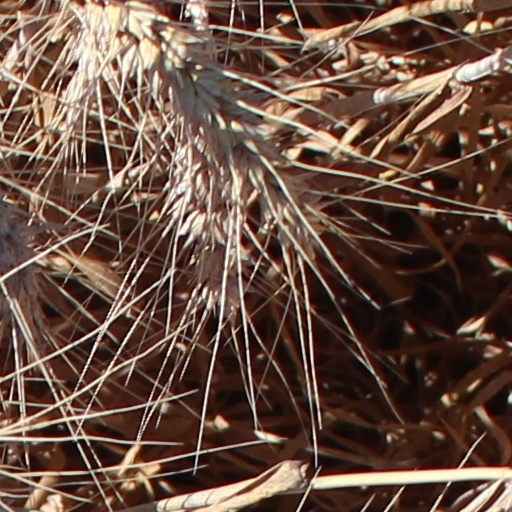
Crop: wheat